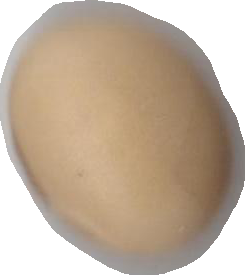
Variety: Anjasmoro